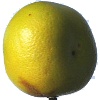
Label: Pomelo Sweetie 1